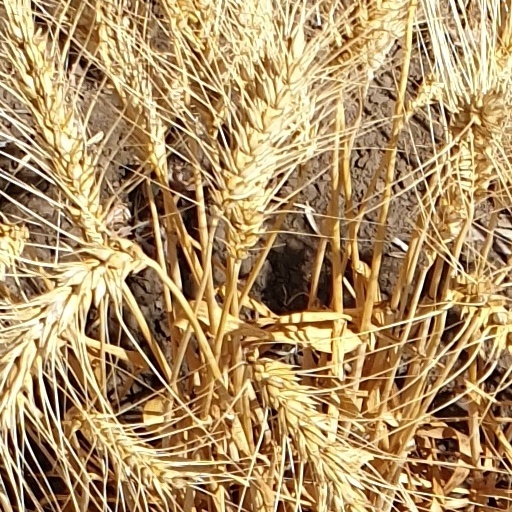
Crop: wheat